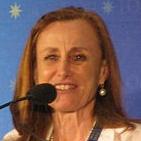
Age: 56